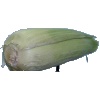
Label: corn_husk